Julio J. Henna

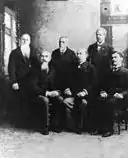
Julio J. Henna (seated, center) shown with the Puerto Rican Revolutionary Committee in New York in 1895

When he was twenty years old, Henna designed a plan to liberate Puerto Rico from Spanish colonialism. The plan failed when the authorities discovered it and he was jailed as a result. However, he was set free through the general amnesty which followed the Spanish revolution, which also ended the reign of Queen Isabel II. In spite of this, in 1869 General Sanz stated to Henna that it would be best if he left the Island. Henna moved to New York and studied medicine at Columbia University, earning his medical degree on 23 February 1872. From New York, Henna continued to support the cause of independence for Puerto Rico.